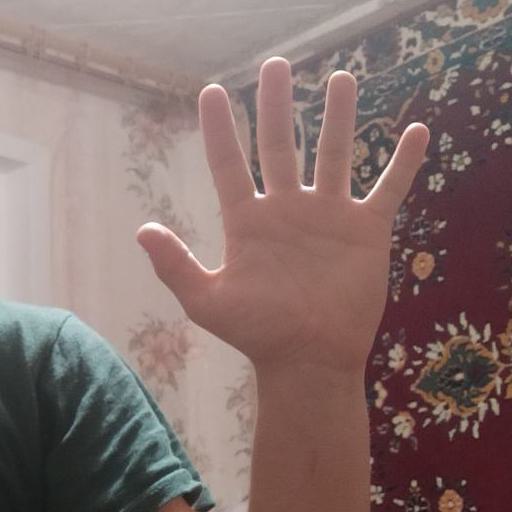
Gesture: palm